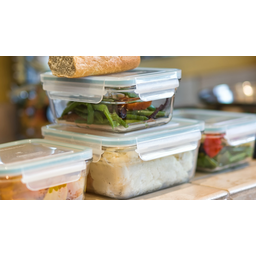
Label: plastic